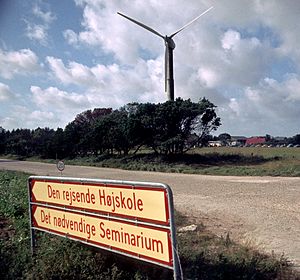
Tvind
Skilt til Den Rejsende Højskole
Tvind er et skolesamvirke der blev grundlagt af Mogens Amdi Petersen i 1970 med oprettelsen af Den Rejsende Højskole. I 1972 købte de en ejendom ved Ulfborg i Vestjylland, ved navn Tvind, som blev hovedbase for deres store ekspansion. Samme år åbnede Det Nødvendige Seminarium der skulle uddanne lærere efter Tvinds principper.